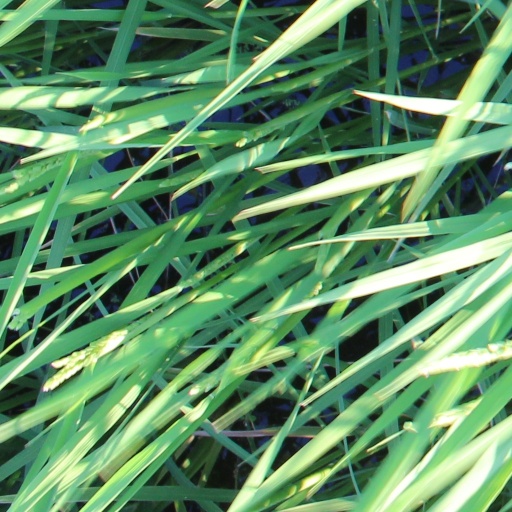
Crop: rice